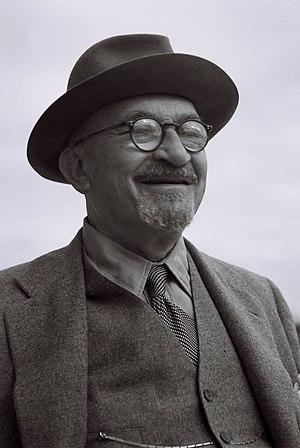
L'élection présidentielle israélienne de 1949 se déroule le 16 février 1949 afin que les membres de la Knesset désignent le président de l'État d'Israël. Il s'agit de remplacer le président du Conseil d'État provisoire par un Président de l'État d'Israël. Chaim Weizmann, président du Conseil d'Etat provisoire est élu président face au professeur de littérature hébraïque, Yosef Klausner de l'Université hébraïque de Jérusalem.
L'élection présidentielle israélienne de 1951 se déroule le 19 novembre 1951 afin que les membres de la Knesset désignent le président de l'État d'Israël. Cette élection a lieu après les Élections législatives israéliennes de 1951 et la formation du nouveau gouvernement. Le mandat du président est identique à celui de la Knesset, il a donc fallu procéder à un vote. Le président sortant, Chaim Weizmann, bien que malade, est candidat. Etant le seul candidat, un vote a quand même eu lieu, où le 1ᵉʳ président d'Israël a été réélu.